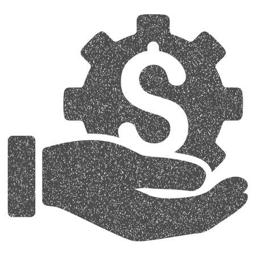
grainy textured icon for overlay watermark stamps .